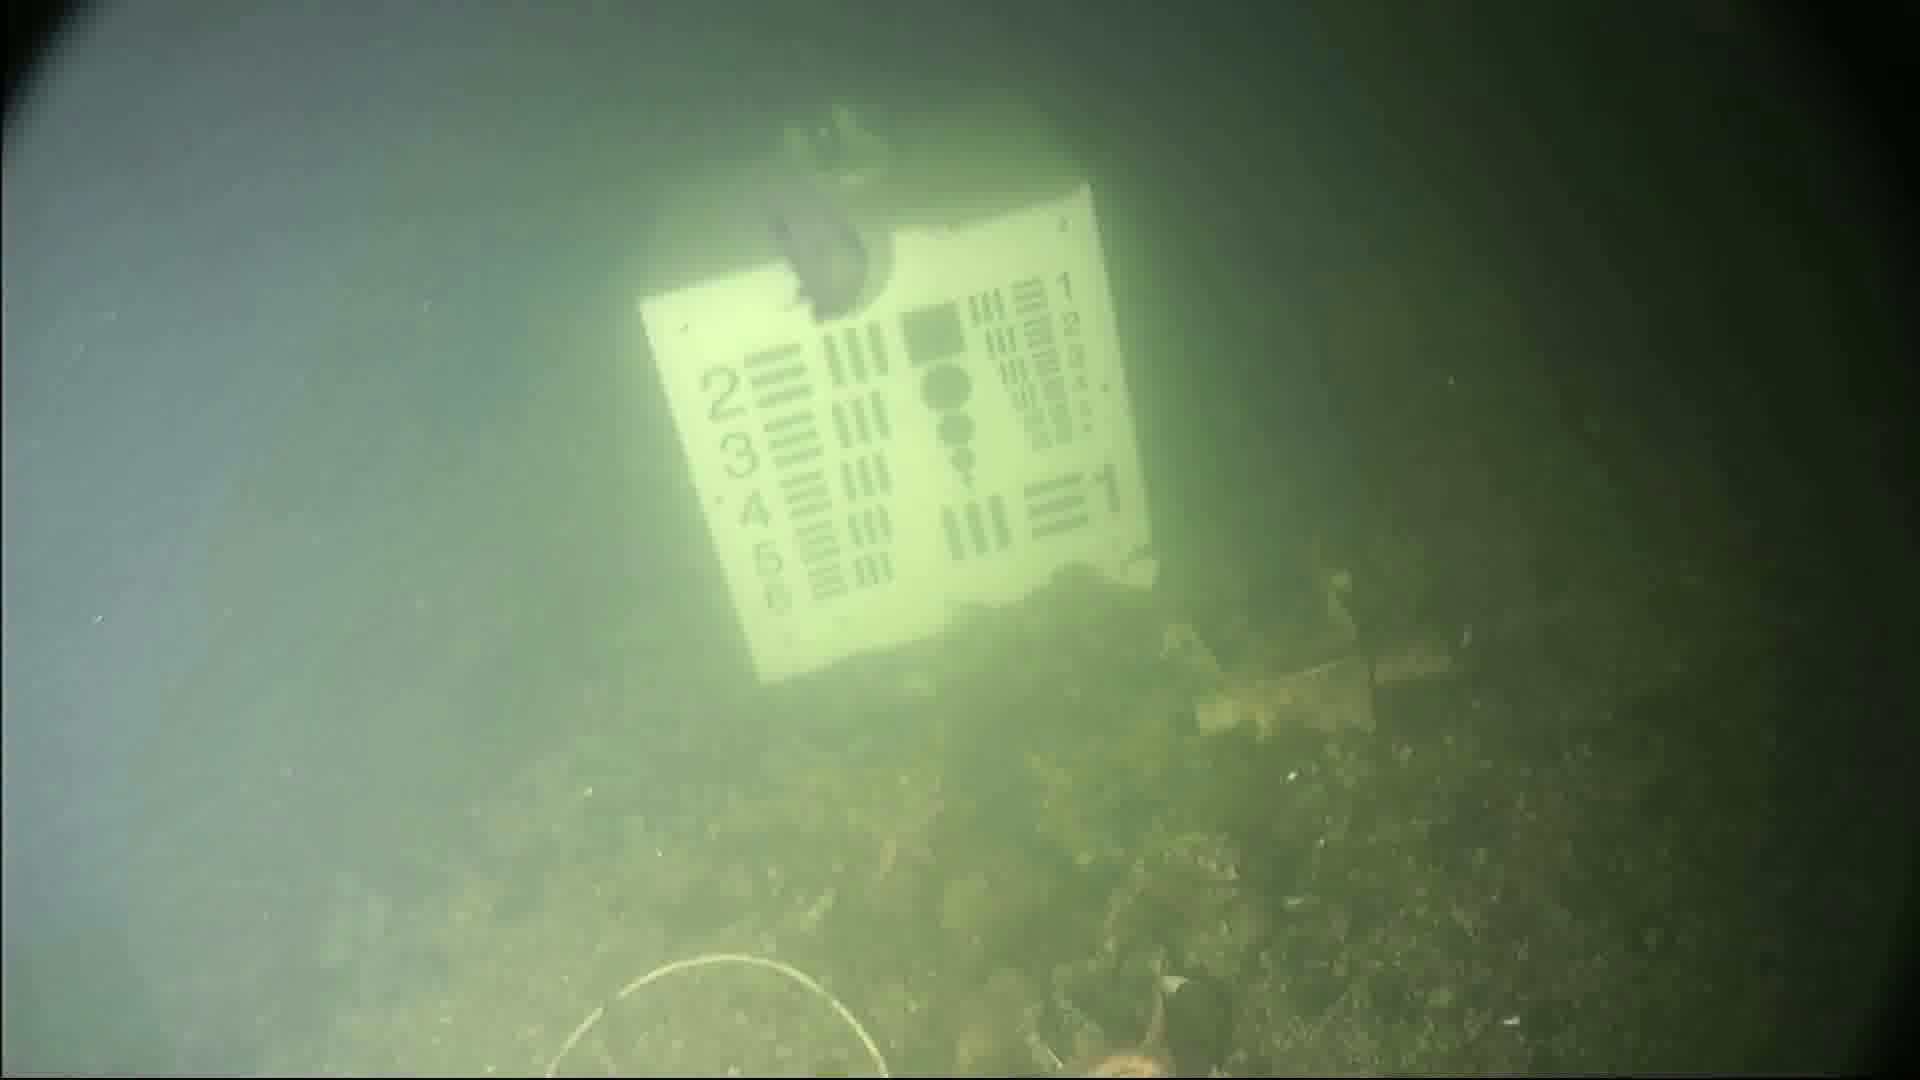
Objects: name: starfish
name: jellyfish